Battle of Echoee

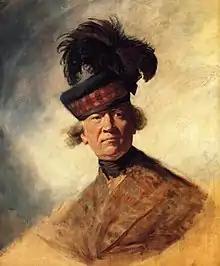
Archibald Montgomerie portrait by Joshua Reynolds.

At some five miles from Etchoe, the lowest town in the Cherokee's middle settlements, Montgomerie's advanced guard of a company of Rangers was ambushed in a deep valley. Captain Morrison and a number of his Rangers were killed. Many of the Cherokee were armed with rifles which had a longer and more accurate range than the muskets of the British. While accounts say the Cherokee took aimed shots, the British blazed away with ineffective platoon fire. Indian accounts told of the British standing in 'heaps' and being shot down like turkeys. The Rangers especially performed badly, with Lieutenant Grant reporting that some fifty deserted before the march, and the rest ran off when Morrison was killed.